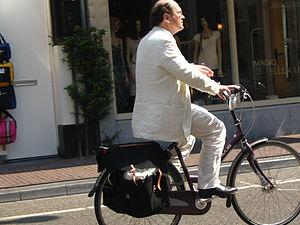
Le cyclisme urbain constitue la branche du cyclisme dévolue au transport urbain.
L'activité physique regroupe à la fois l'exercice physique de la vie quotidienne, l'activité physique de loisirs, et la pratique sportive. Selon l'OMS, le sport est un « sous-ensemble de l'activité physique, spécialisé et organisé ». Outre la régularité et la fréquence de l'exercice, trois paramètres semblent importants lors de l'exercice : la quantité d'énergie dépensée en mode aérobie, le pic d'intensité de l'effort et la durée de l'effort. 30 minutes d'exercices par jour durant 5 jours apportent autant de bénéfice que 3 séances de 10 minutes espacées de 4 heures dans chaque journée, 5 jours par semaine.